2008–09 Michigan Wolverines men's basketball team

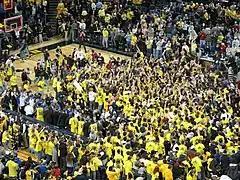
Fans wearing maize swarm the basketball court in celebration.

On May 5, 2008, sophomore Ekpe Udoh, the Big Ten's top shotblocker, decided to transfer for his final two years of athletic eligibility. Beilein attempted to replace Udoh with Robin Benzing, a member of Germany's national youth team. However, Benzing failed to meet the NCAA's initial-eligibility guidelines and did not play. Beilein was able to partially solve the problem of complimenting Manny Harris by luring point guard Laval Lucas-Perry to transfer from Arizona. Perry became eligible to play at the conclusion of the fall semester. The team anticipated relying on freshman center Ben Cronin to make up for the loss of Udoh and Ron Coleman, who averaged over 21 minutes each of his four seasons. Including Cronin, the team had three incoming recruits.